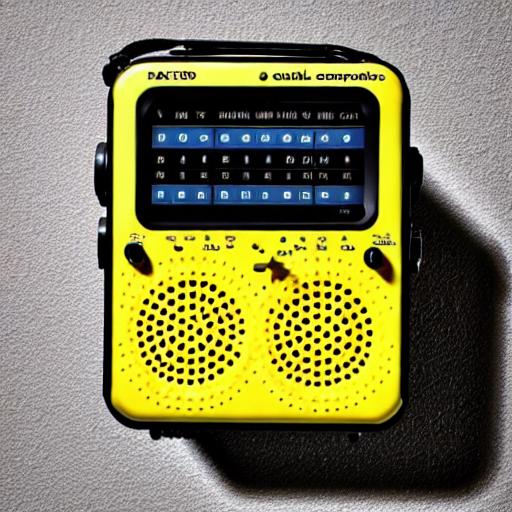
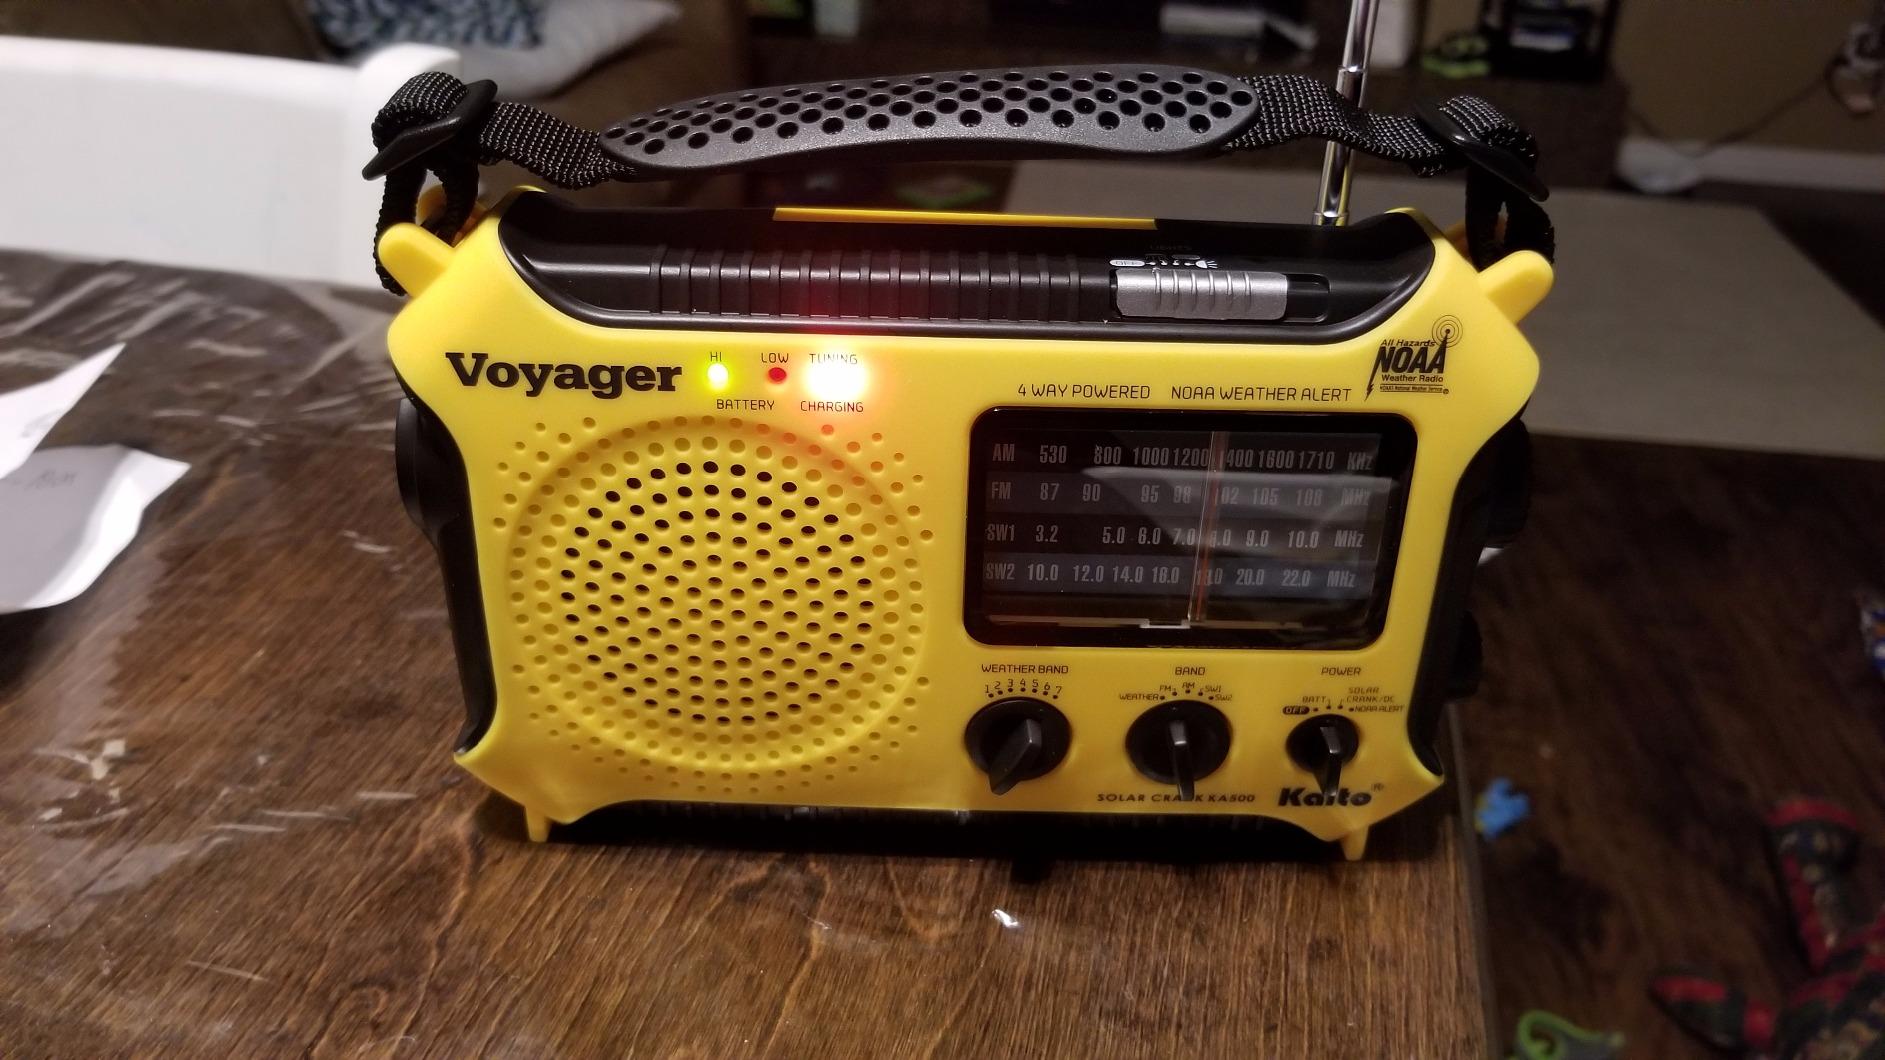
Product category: radio
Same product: no